Ron Logan

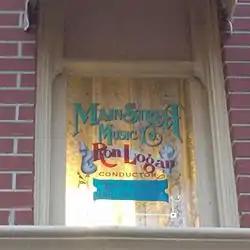

Growing up in Leavenworth, Kansas, Logan studied trumpet, violin, piano, and dance. He began performing professionally in the ninth grade and has performed as a trumpet player and singer on recordings, television, motion pictures, and with bands and lounge acts throughout the United States. He began his career with Disney in the 1960s as a trumpet player at Disneyland Park in Anaheim, California.